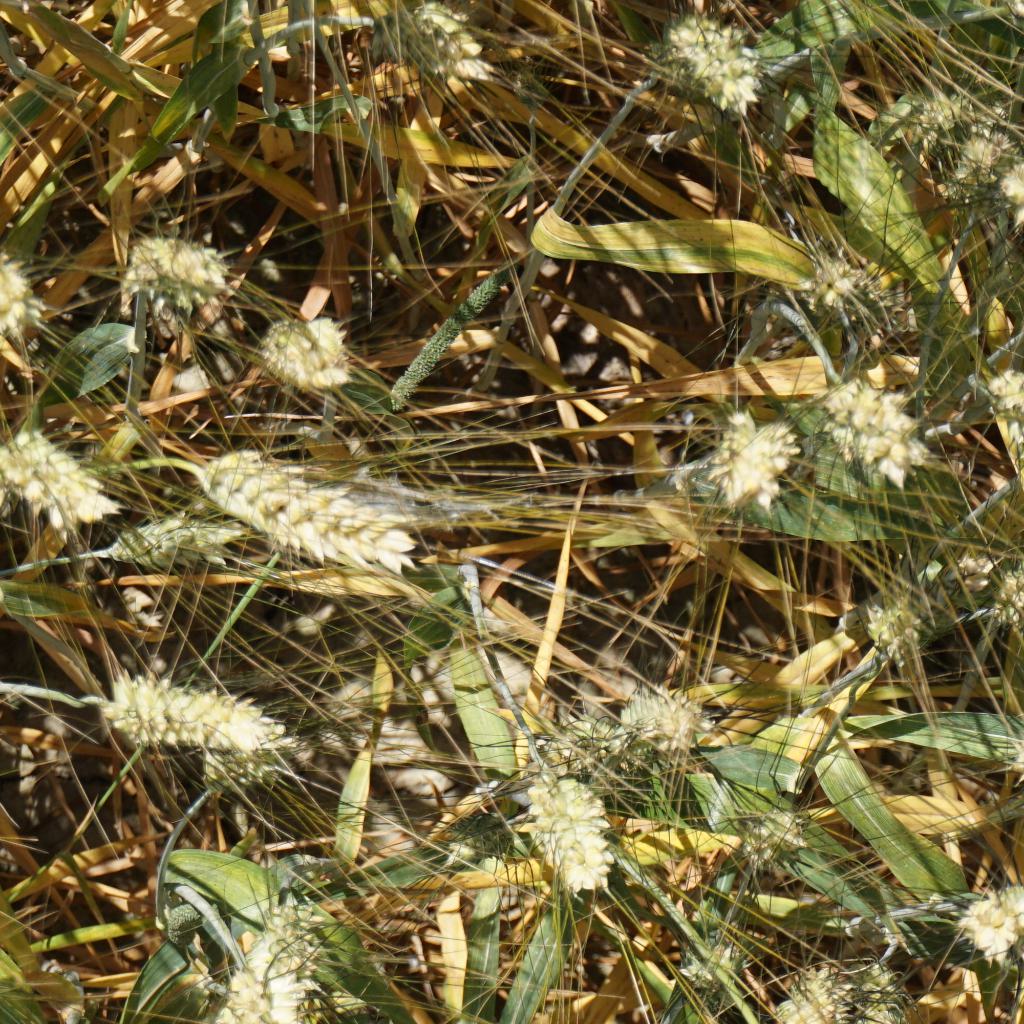
Country: France
Location: Gréoux
Wheat development stage: Filling - Ripening